Israel

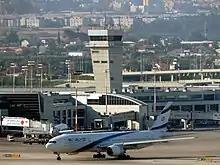
Ben Gurion International Airport

The Israel Defence Forces (IDF) is the sole military wing of the Israeli security forces and is headed by its Chief of the General Staff, the "Ramatkal", subordinate to the Cabinet. The IDF consists of the army, air force and navy. It was founded during the 1948 Arab–Israeli War by consolidating paramilitary organisations—chiefly the Haganah. The IDF also draws upon the resources of the Military Intelligence Directorate ("Aman"). The IDF have been involved in several major wars and border conflicts, making it one of the most battle-trained armed forces in the world.